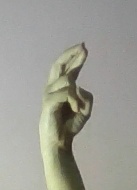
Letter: zay